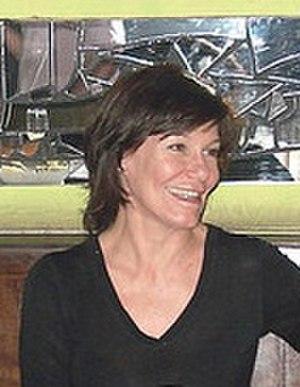
Coca Guazzini est une actrice chilienne de cinéma, théâtre et télévision.